Gabriel Dupuy

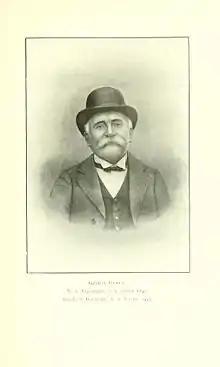
Gabriel Dupuy

Gabriel Dupuy (5 February 1840, Angouleme – 5 February 1913, Bordeaux)